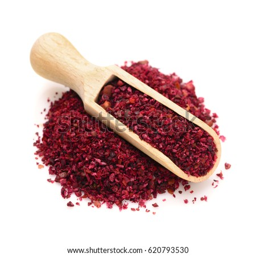
biological genus in a wooden scoop for spices close up isolated on a white background